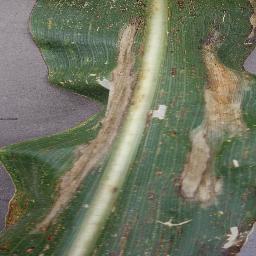
Label: Corn___Northern_Leaf_Blight